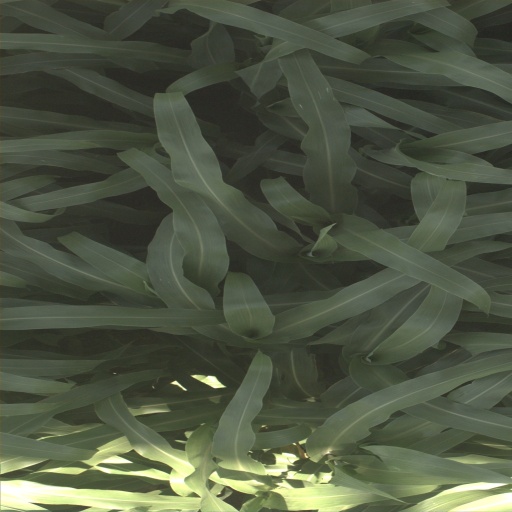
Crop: sorghum